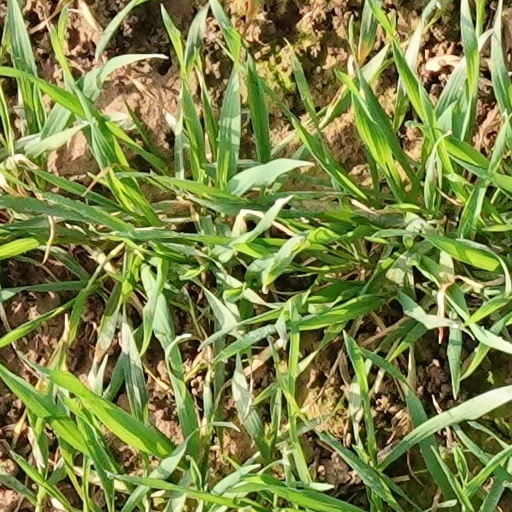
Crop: wheat